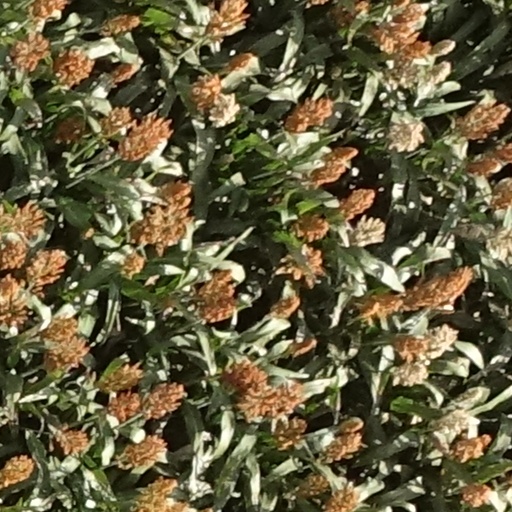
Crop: sorghum